2015 6 Hours of Spa-Francorchamps

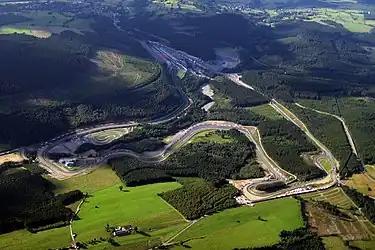
Circuit de Spa-Francorchamps, where the race was held.

The 6 Hours of Spa-Francorchamps was confirmed as part of the FIA World Endurance Championship's 2015 schedule in an FIA World Motor Sport Council meeting in Doha on 3 December 2014. It was the second of eight scheduled endurance sports car races of the 2015 FIA World Endurance Championship, and the fourth running of the event as part of the championship. It was held on 2 May 2015 at the Circuit de Spa-Francorchamps in Stavelot, Belgium following two days of practice and qualifying.